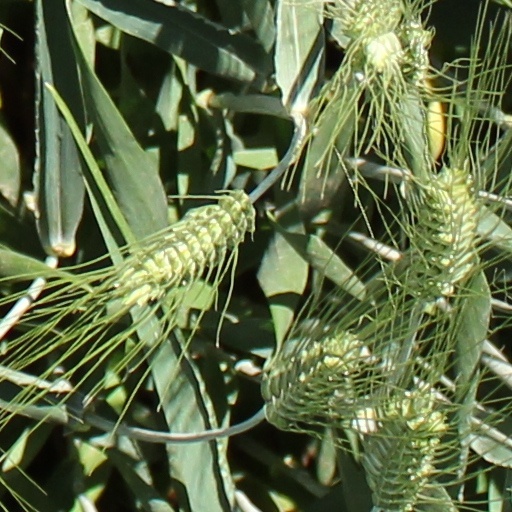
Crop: wheat